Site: brandenburg
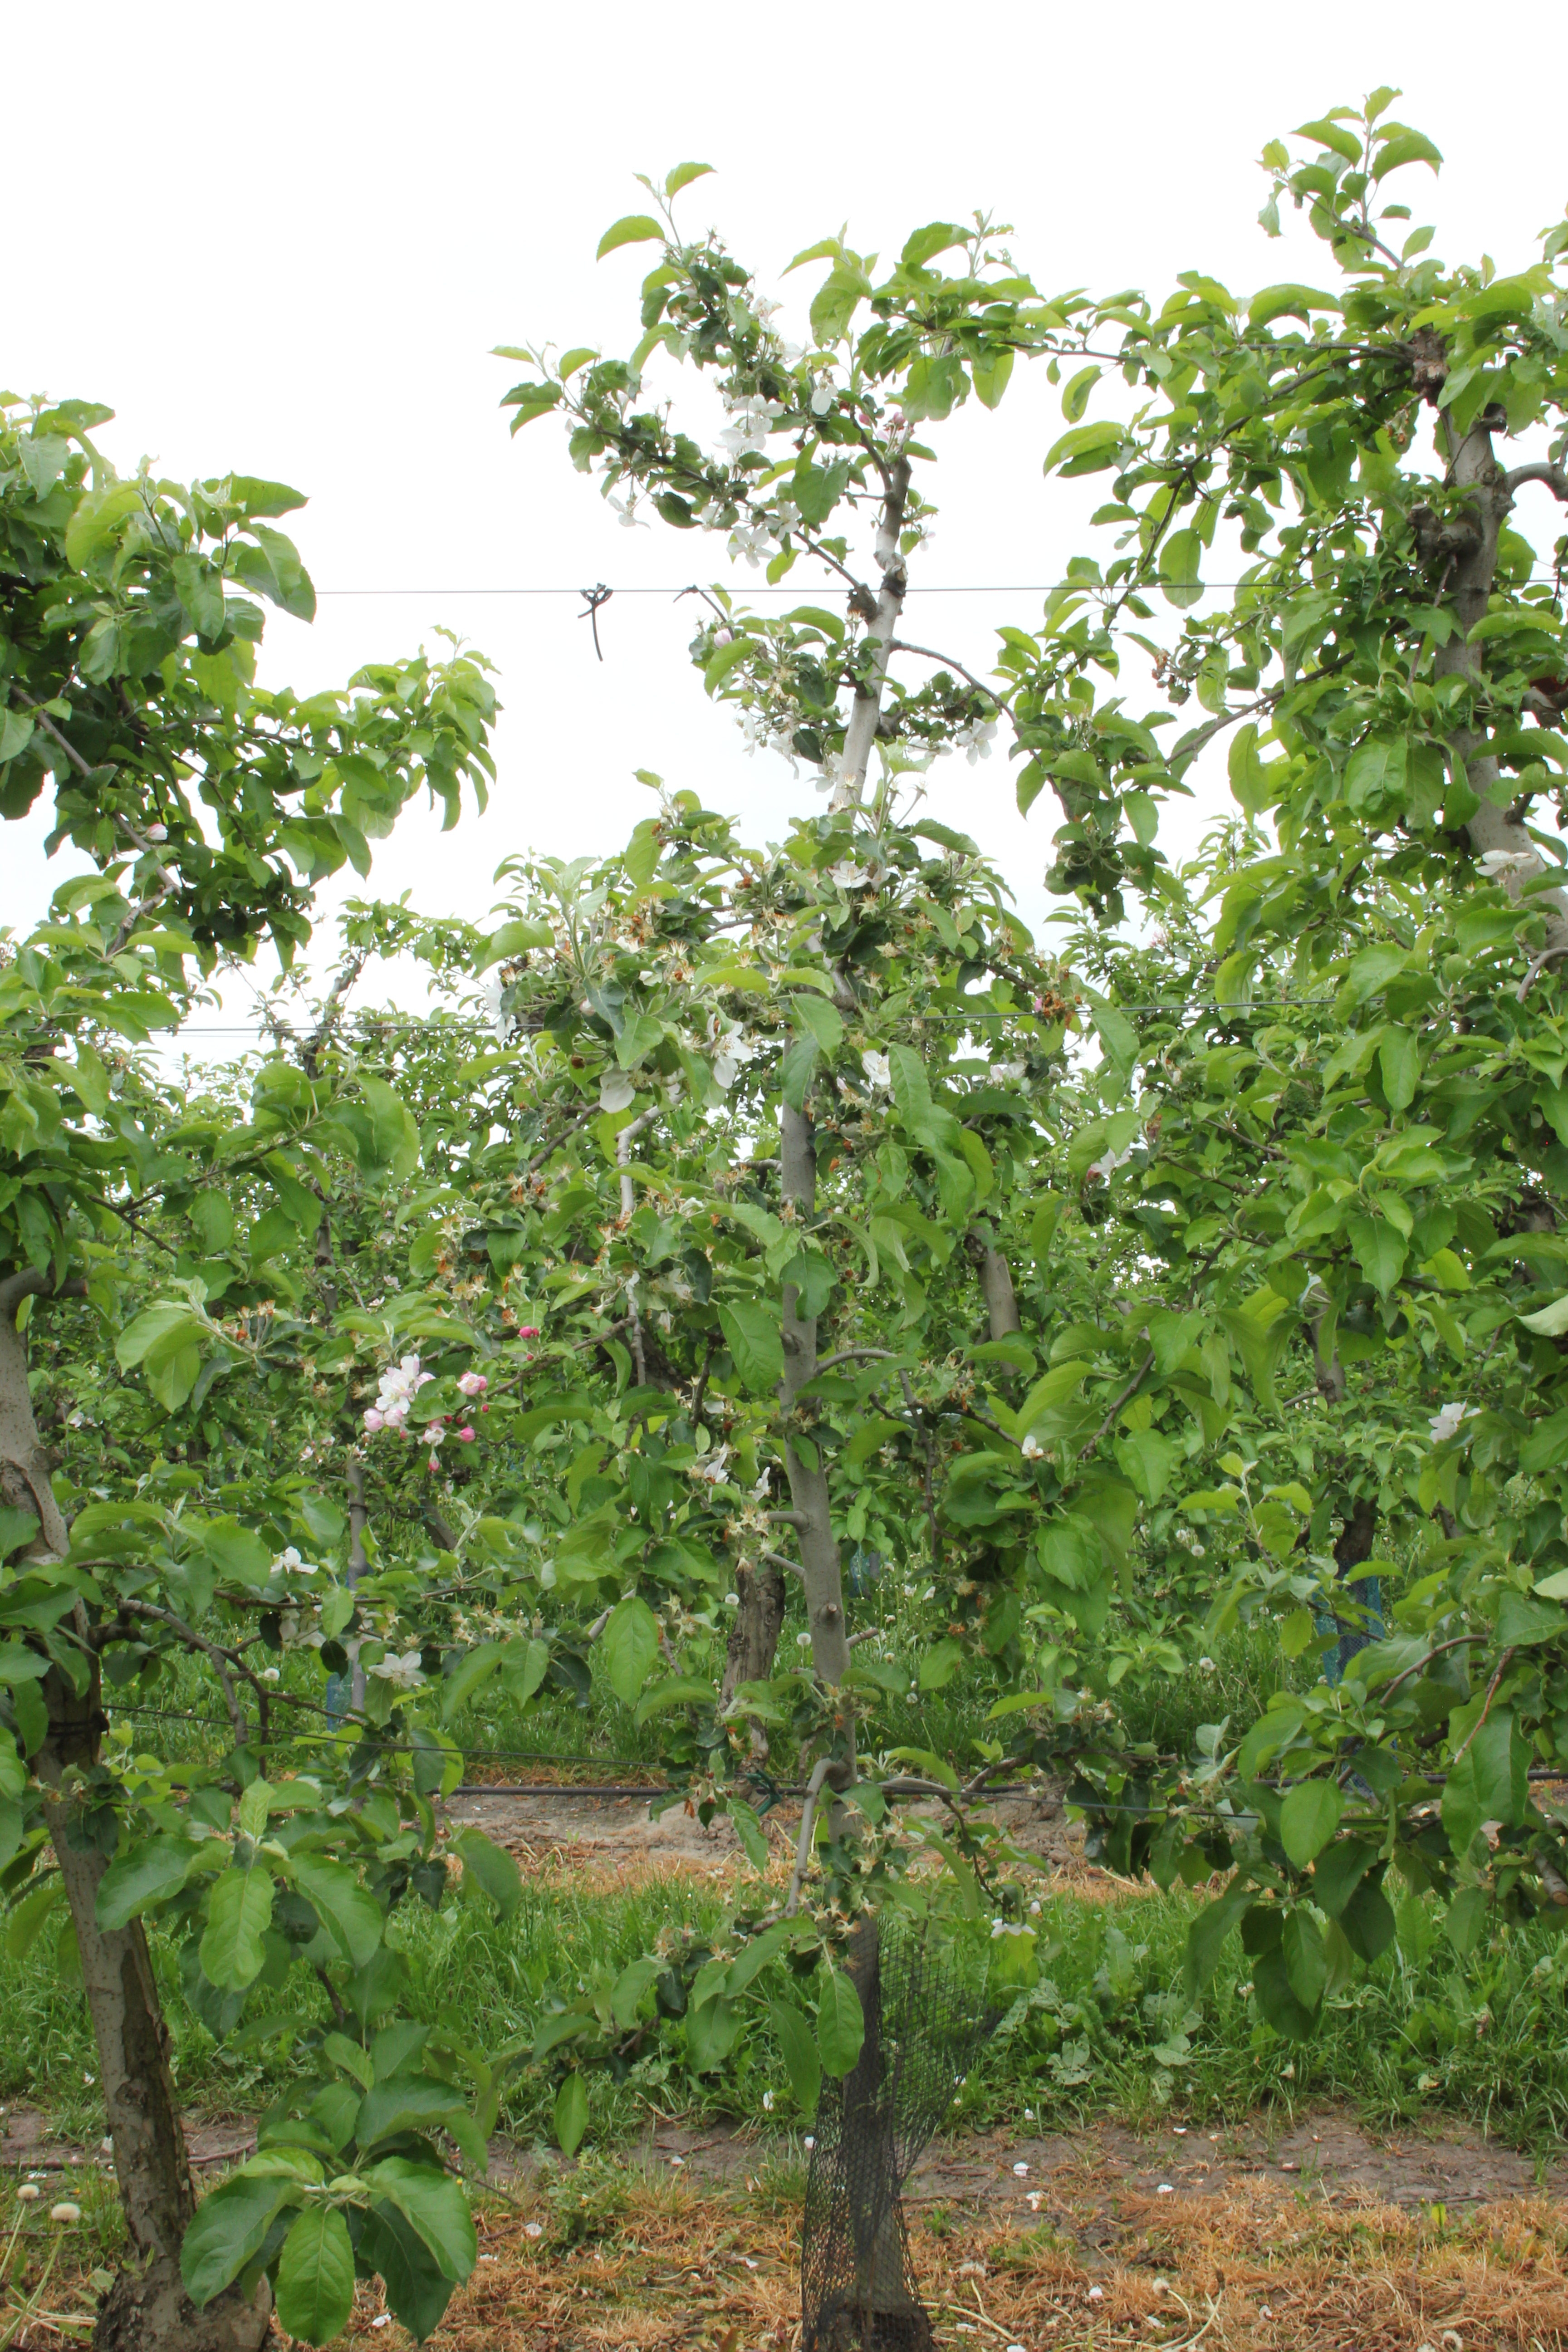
Growth stage (BBCH 67): Flowering